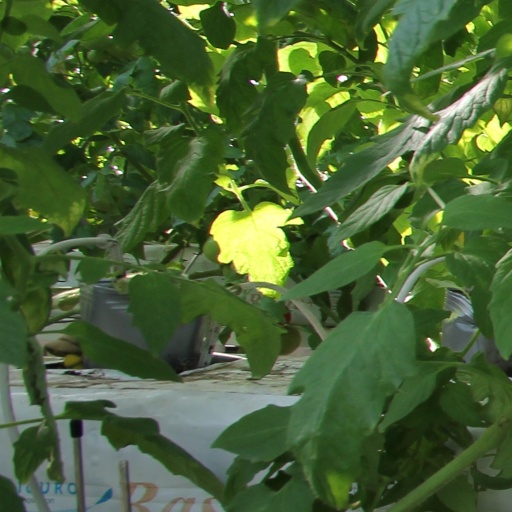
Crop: tomato